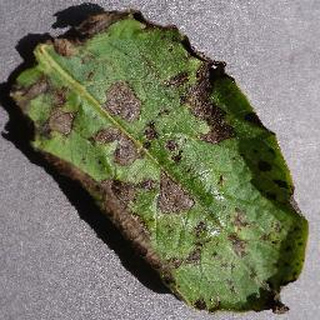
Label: potato_early_blight